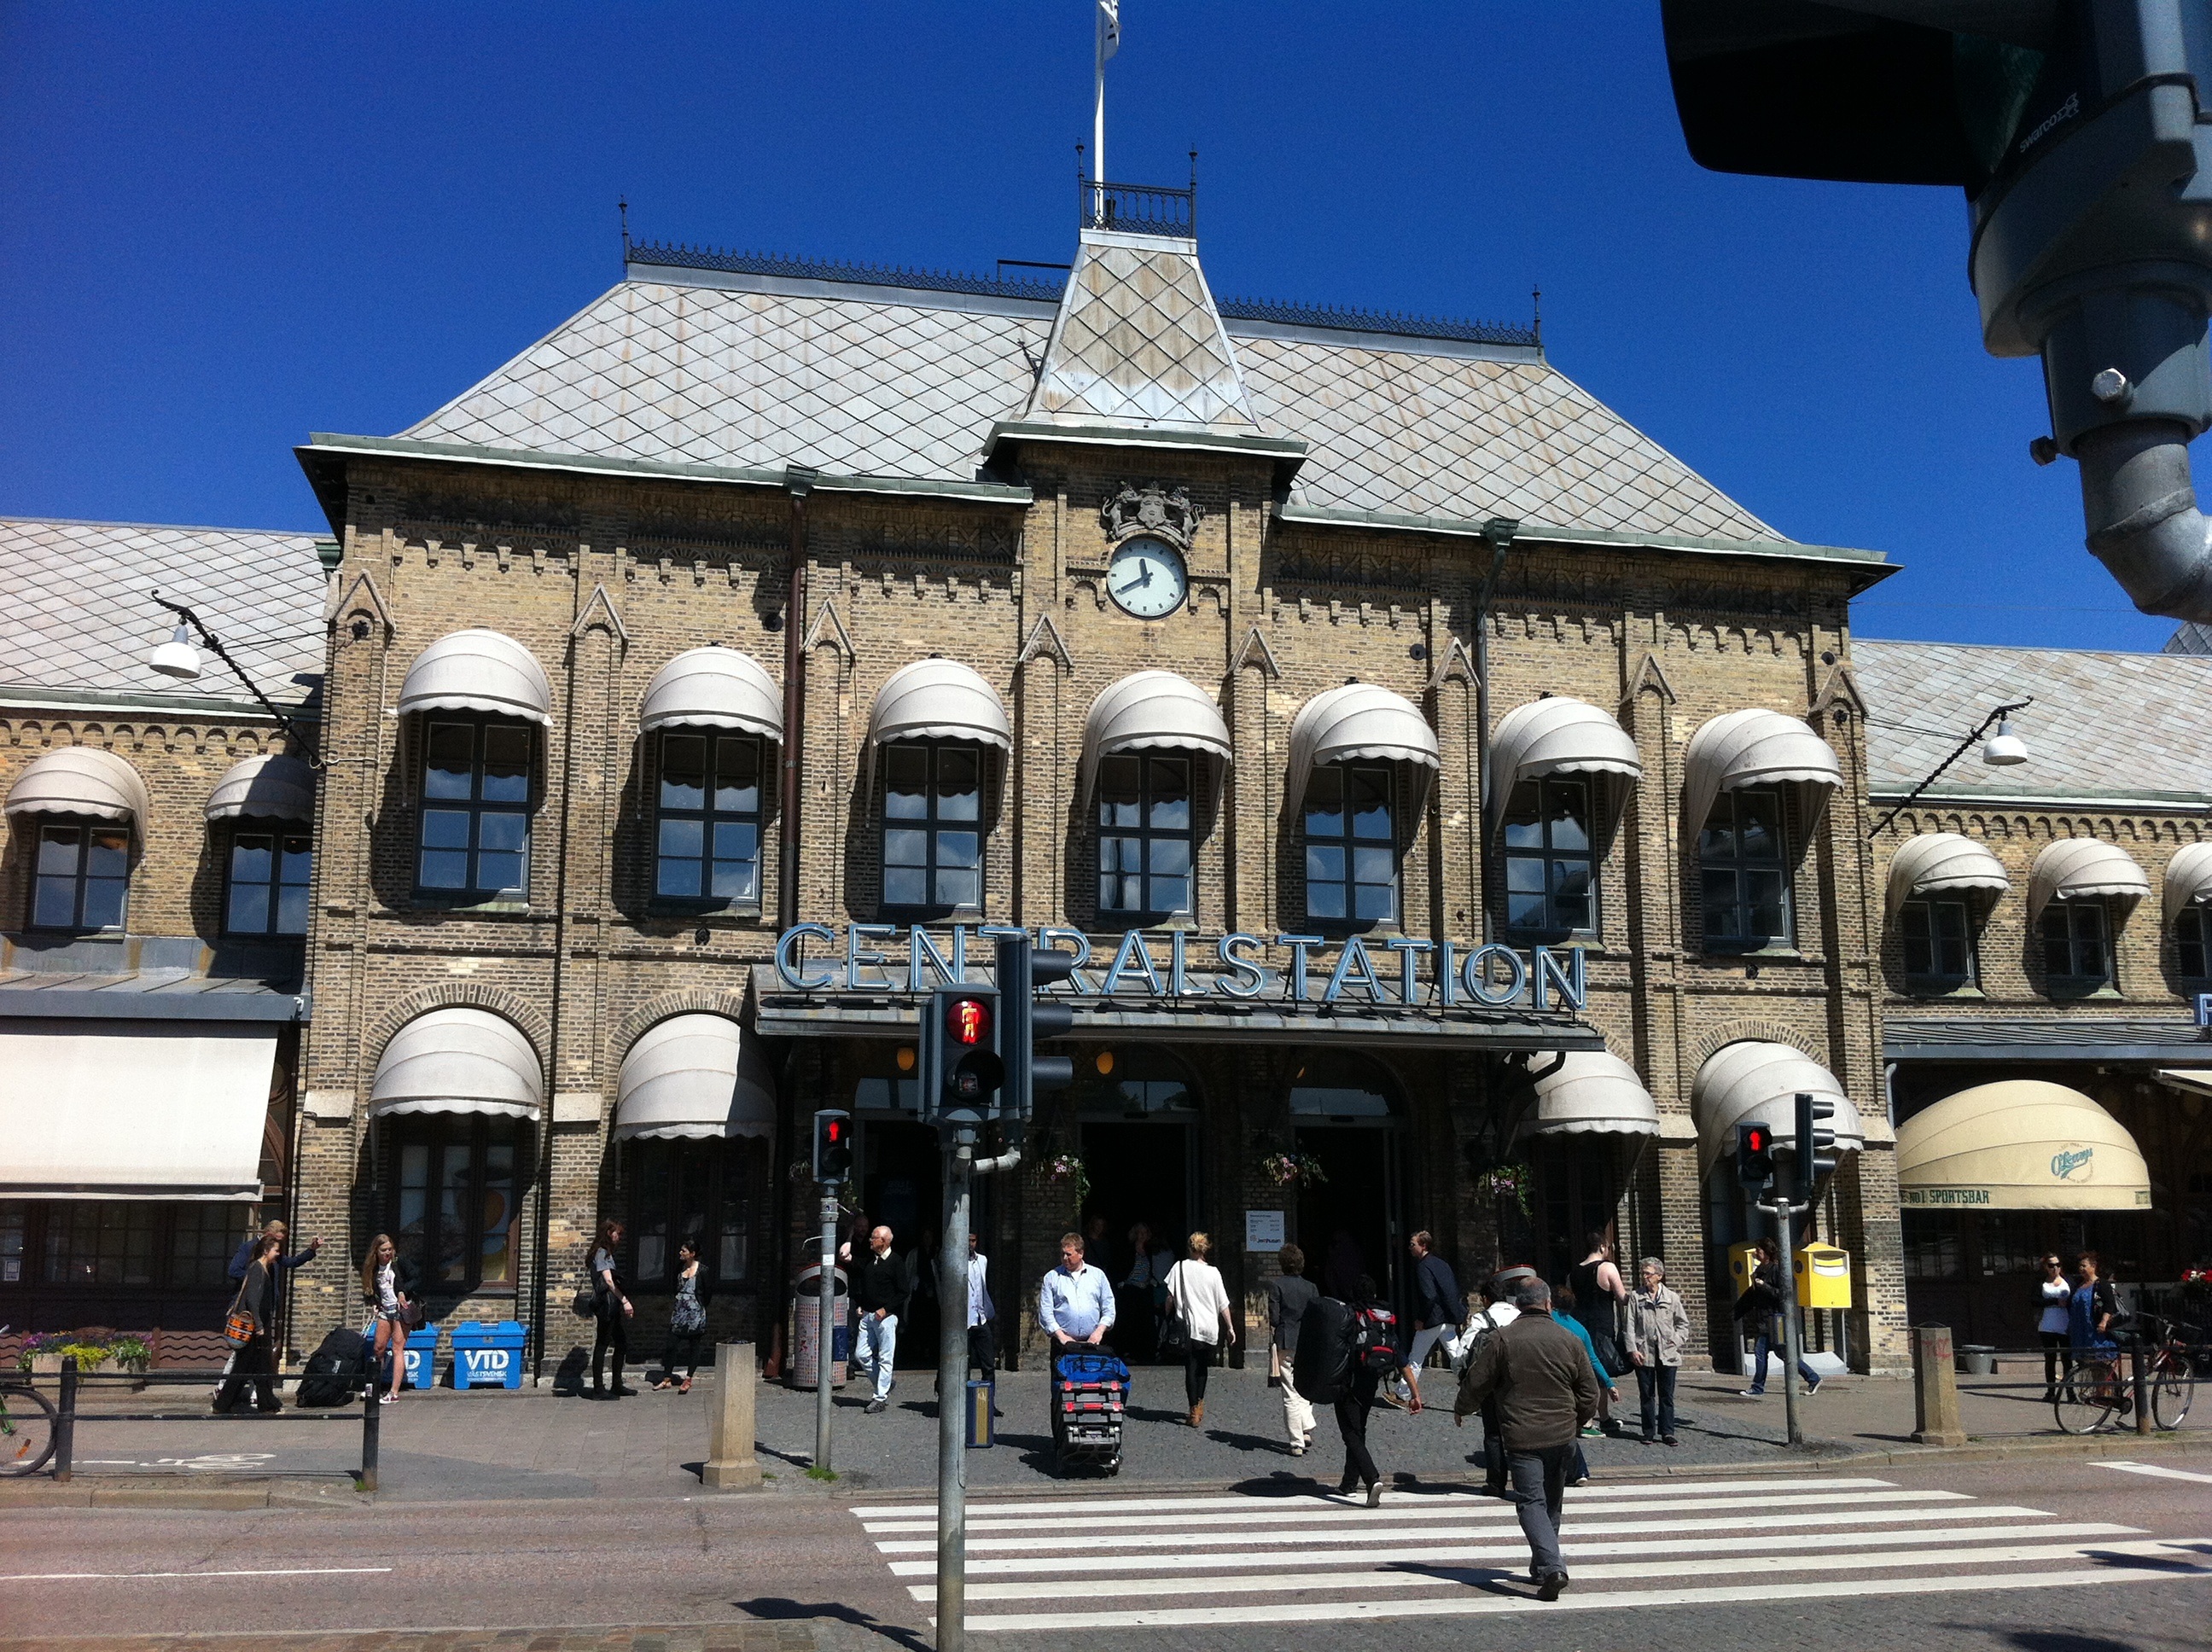
architecture, town, building, city, downtown, plaza, station, train station, landmark, facade, tourism, sweden, town square, g teborg, human settlement